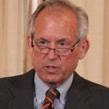
Age: 62